Peter Mawney

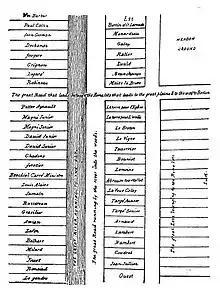

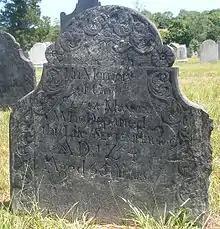

Born in 1689 in East Greenwich, Rhode Island, Peter Mawplney was a son of one of the original Huguenot settlers of Frenchtown, located along the southern boundary of East Greenwich. His father signed the initial agreement for the incorporation of the settlement in 1686, and his name appears on the plat map, but only the surname of LeMoine is given in both cases. By family tradition, his father's given name was Moses, a name which appears in later generations within the family. The name LeMoine was anglicized to "Money," and then to Mawney, which was the spelling maintained by later generations.